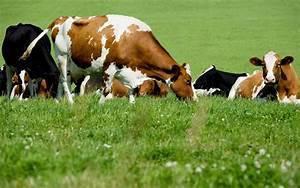
cow